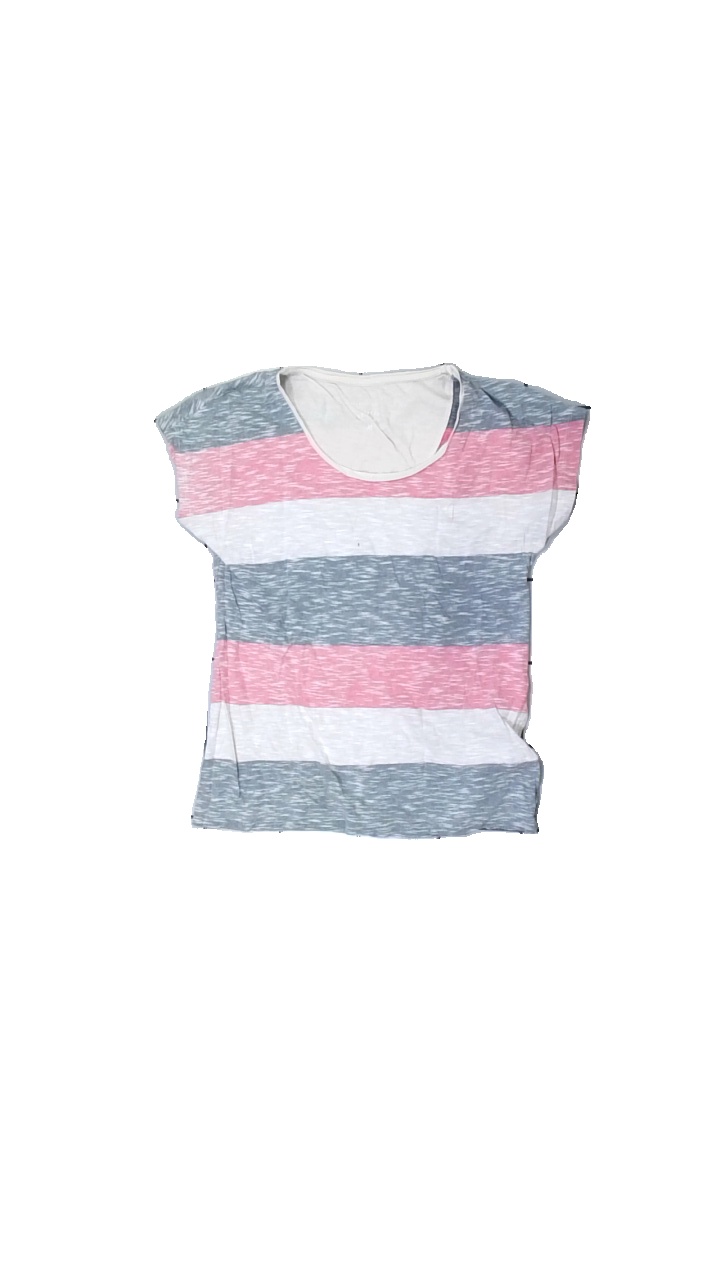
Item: T-shirt (Ladies)
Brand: Soya/soyaconcept
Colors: Pink, Grey, White
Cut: Regular
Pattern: Striped
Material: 94% Cotton 6% Cont?
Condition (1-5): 2
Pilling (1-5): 5
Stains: Minor
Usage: Export
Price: <50